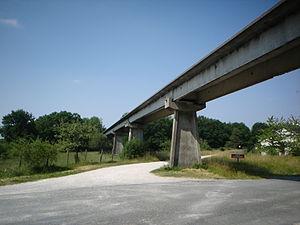
La voie d'essai de l'aérotrain d'Orléans est une ligne expérimentale de transport guidé de type monorail, construite en 1968. Elle s'étend sur 18 km entre Saran et Ruan dans le département du Loiret, en région Centre-Val de Loire en France.
Saran est une commune française située dans le département du Loiret, en région Centre-Val de Loire.
La classification des ponts peut être différente selon le critère de classement : la fonction, les matériaux, la structure, le type de travées, l'importance de l'ouvrage ou selon des critères propres aux familles d'ouvrages. Ces différents classements peuvent être croisés entre eux pour former des subdivisions.